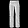
Label: Trouser